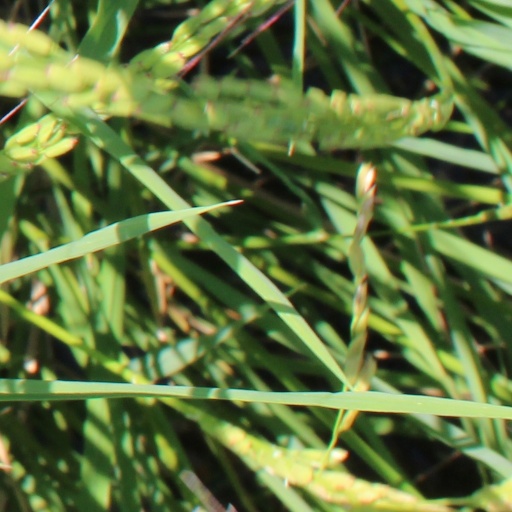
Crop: rice